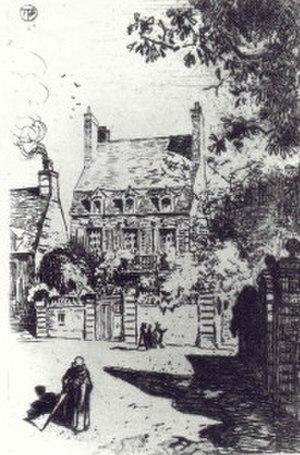
Félix Buhot hotel Dorleans Valognes
L’hôtel Dorléans est un hôtel du XVIIIᵉ siècle situé à Valognes dans le département de la Manche en Basse-Normandie.